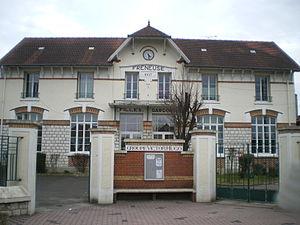
Ecole primaire Victor Hugo, Freneuse (78)
Freneuse est une commune située dans le département des Yvelines en région Île-de-France.